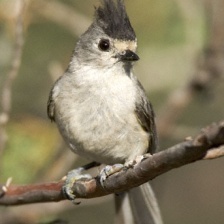
Species: TIT MOUSE
Scientific name: PARIDAE
ImageNet parent category: chickadee